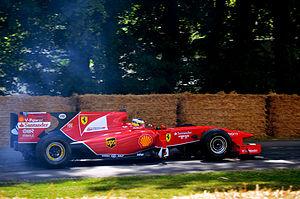
Pedro Martínez de la Rosa, plus connu sous le nom de Pedro de la Rosa, est un pilote automobile espagnol né le 24 février 1971 à Barcelone. Auteur de 105 départs en Formule 1 entre 1999 et 2012, il obtient un podium lors du Grand Prix de Hongrie 2006.